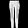
Label: Trouser